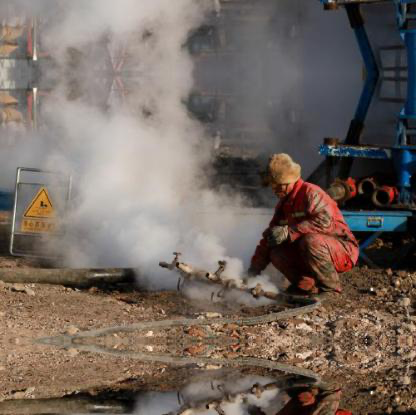
Objects in the image:
label: helmet